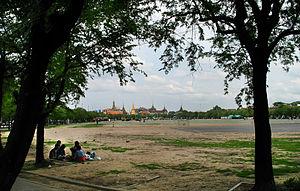
Cet article recense les plus grandes places urbaines, pour ce qui est de la superficie.
Sanam Luang, anciennement Thung Phra Men, est une place de Bangkok, en Thaïlande. Avec 121 406 mètres carrés, elle est l'une des plus grandes places urbaines. Elle fait face au palais royal.